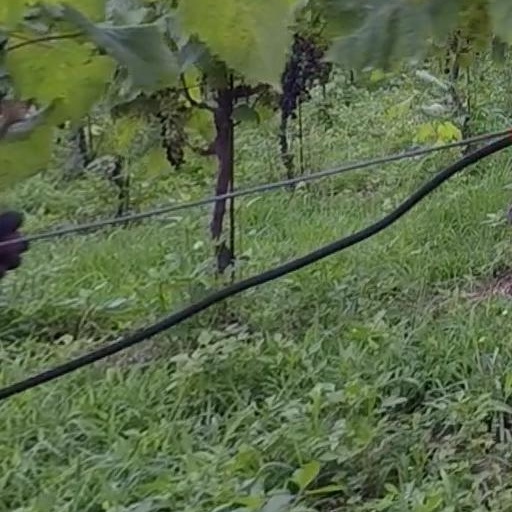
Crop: grape